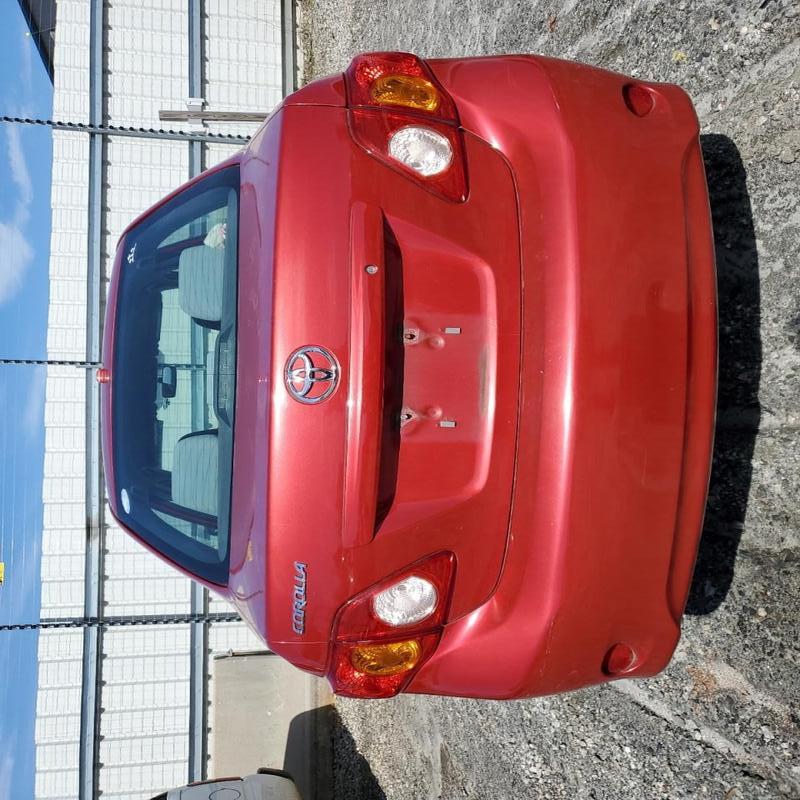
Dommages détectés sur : aile arrière droite, aile arrière gauche, plaque d'immatriculation arrière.
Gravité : majeur